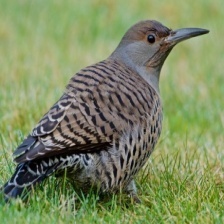
Species: NORTHERN FLICKER
Scientific name: COLAPTES AURATUS